Quanzhou

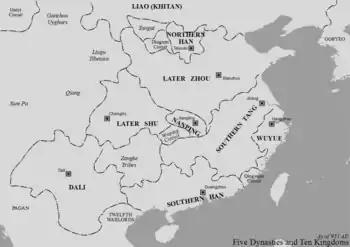
Map showing the location of Qingyuan Circuit

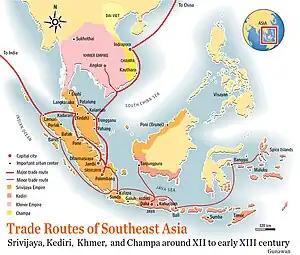
Trade routes in Southeast Asia during Quanzhou's heyday.

In the early period of the Five Dynasties and Ten Kingdoms period, Quanzhou was a part of Min state. After Min was destroyed by the Southern Tang, the Qingyuan Circuit rose up in the original southern territory of Min. The Qingyuan Circuit was a "de facto" independent entity that lasted 29 years (949–978) with 4 rulers. Its territory included present-day southern Fujian and Putian, with Quanzhou as its capital. Its founder, Liu Congxiao, the Prince of Jinjiang and "Jiedushi" (military governor) of Qingyuan Circuit, vigorously expanded overseas trade and city development. Erythrina trees were planted throughout Quanzhou city, so Quanzhou was called Erythrina City. In 964, the circuit was renamed the Pinghai Circuit. In 978, Chen Hongjin, the "Jiedushi" of Pinghai Circuit, was forced to surrender to the Northern Song to avoid war and ravage.